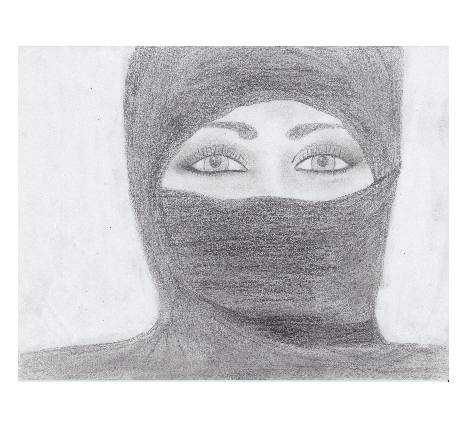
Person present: No